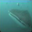
Label: shark